John Wyndham (1558–1645)

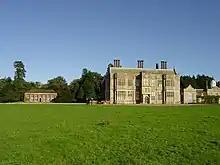
Felbrigg Hall, viewed from the south, as rebuilt "circa" 1620-24 by Sir John Wyndham for his 3rd son Thomas

In 1599 he succeeded to the Felbrigg estate in Norfolk, including Felbrigg Hall, from his father's first cousin Thomas Wyndham (d. 1599), who like his two brothers Sir Roger and Francis (d. 1592), Judge of Common Pleas (whose monument exists in St Peter Mancroft in Norwich) died without issue. Felbrigg was the seat of the senior line of the Wyndham family. In gratitude he placed a monumental brass inlaid in Purbeck marble, in Felbrigg Church. Sir Edmund Wyndham (d. 1568) was the eldest son of Sir Thomas Wyndham (eldest son of Sir John Wyndham (beheaded 1503 on Tower Hill with James Tyrrell) by his first wife Lady Margaret Howard, 4th daughter of John Howard, 1st Duke of Norfolk (d. 1485)) by his first wife Alianore Scrope, daughter and heiress of Richard Scrope of Upsall, Yorks. Sir John also placed a monumental brass inlaid in Purbeck marble in Felbrigg Church to Thomas Wyndham's sister Jane Wyndham (d. 1608). Both brasses are in the same style, but much smaller, as those Sir John erected in Watchet church to his parents and in Ilminstaer Church to his uncle Nicholas Wadham. The original accounts concerning the shipping and laying down of the Felbrigg brasses survive in the Wyndham papers at Felbrigg Hall, and although the brasses are known to have been purchased in London, the maker's name is not recorded. Sir John gave Felbrigg to his third son Thomas Wyndham (d. 1653), for whom he rebuilt the manor house, completed in 1624, which survives today. The arms of father (impaling Portman) and son (impaling Lytton) survive sculpted in stone side by side above the front door.